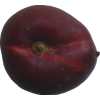
Label: nectarine_flat